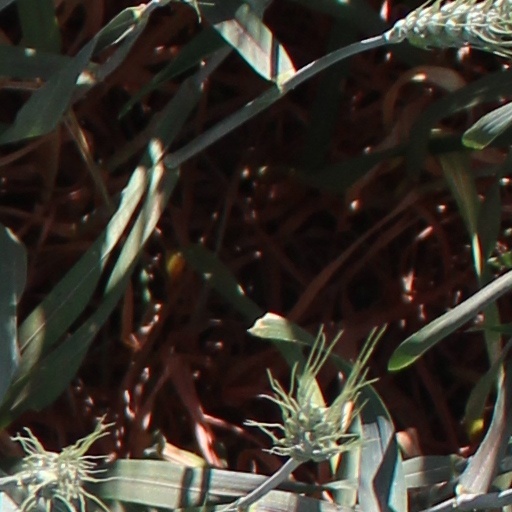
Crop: wheat